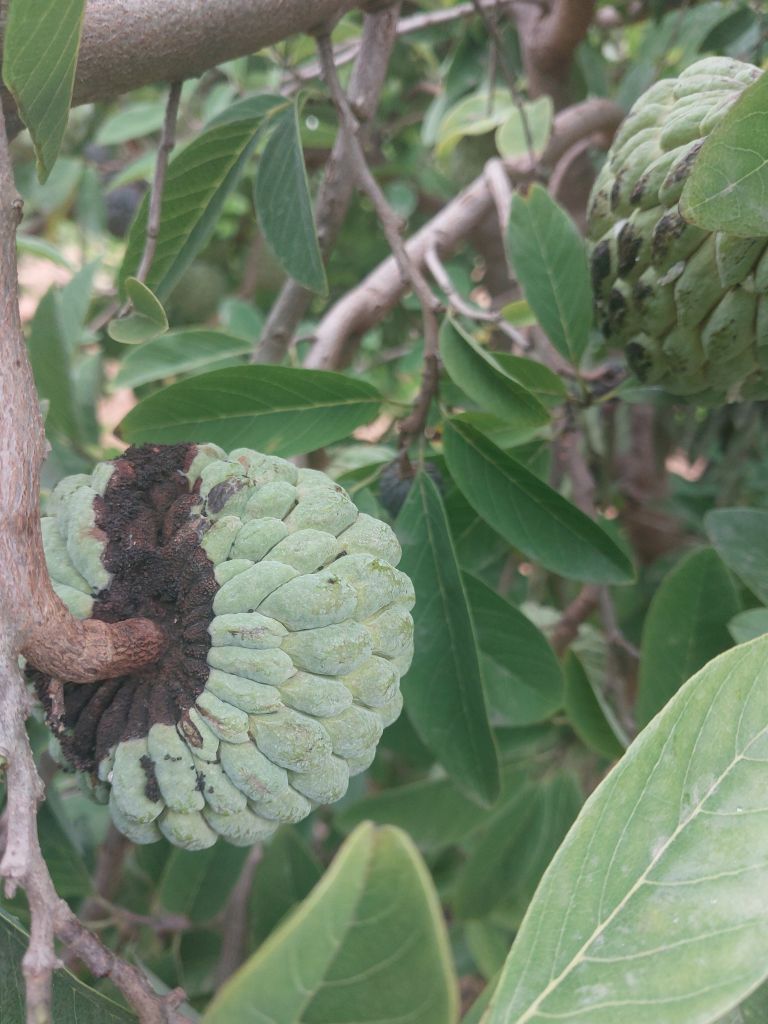
Disease label: Diplodia Rot